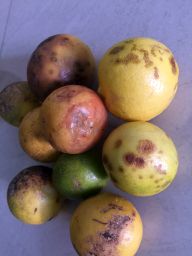
Fruit: Lime
Quality: Bad